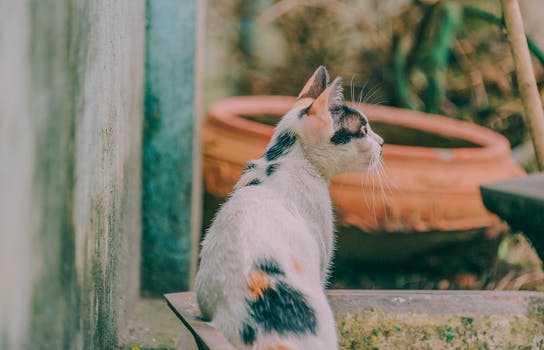
Label: No Watermark